Leonard Arthur Bethell

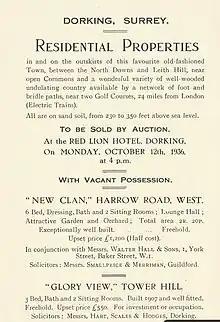
New Clan Sale particulars, 1936

Bethell took part in the Abor expedition into the jungles of Assam, 1911–12, to avenge the murder by the Abors of the explorers Dr. Gregorson and Assistant Political Officer Mr. N. Williamson, and most of their fifty servants and porters. Bethell based his story 'High Brows and Low Brows' (see below) on this expedition, and was joint contributor to an article on its geographical results. F. M. Bailey was also a member of this expedition.